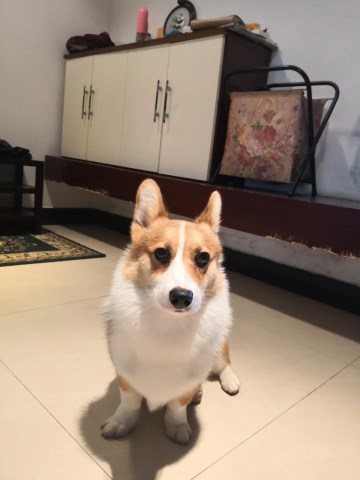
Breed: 2909-n000116-Cardigan